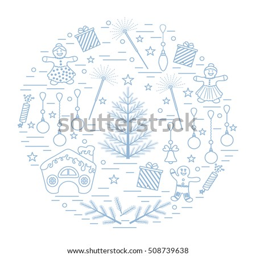
vector illustration of different new year and christmas symbols arranged in a circle .